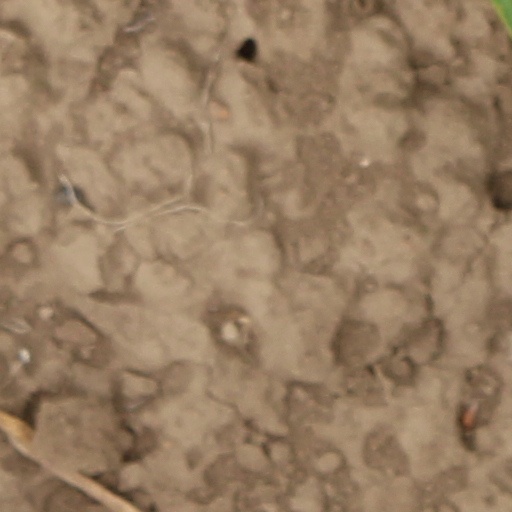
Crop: wheat